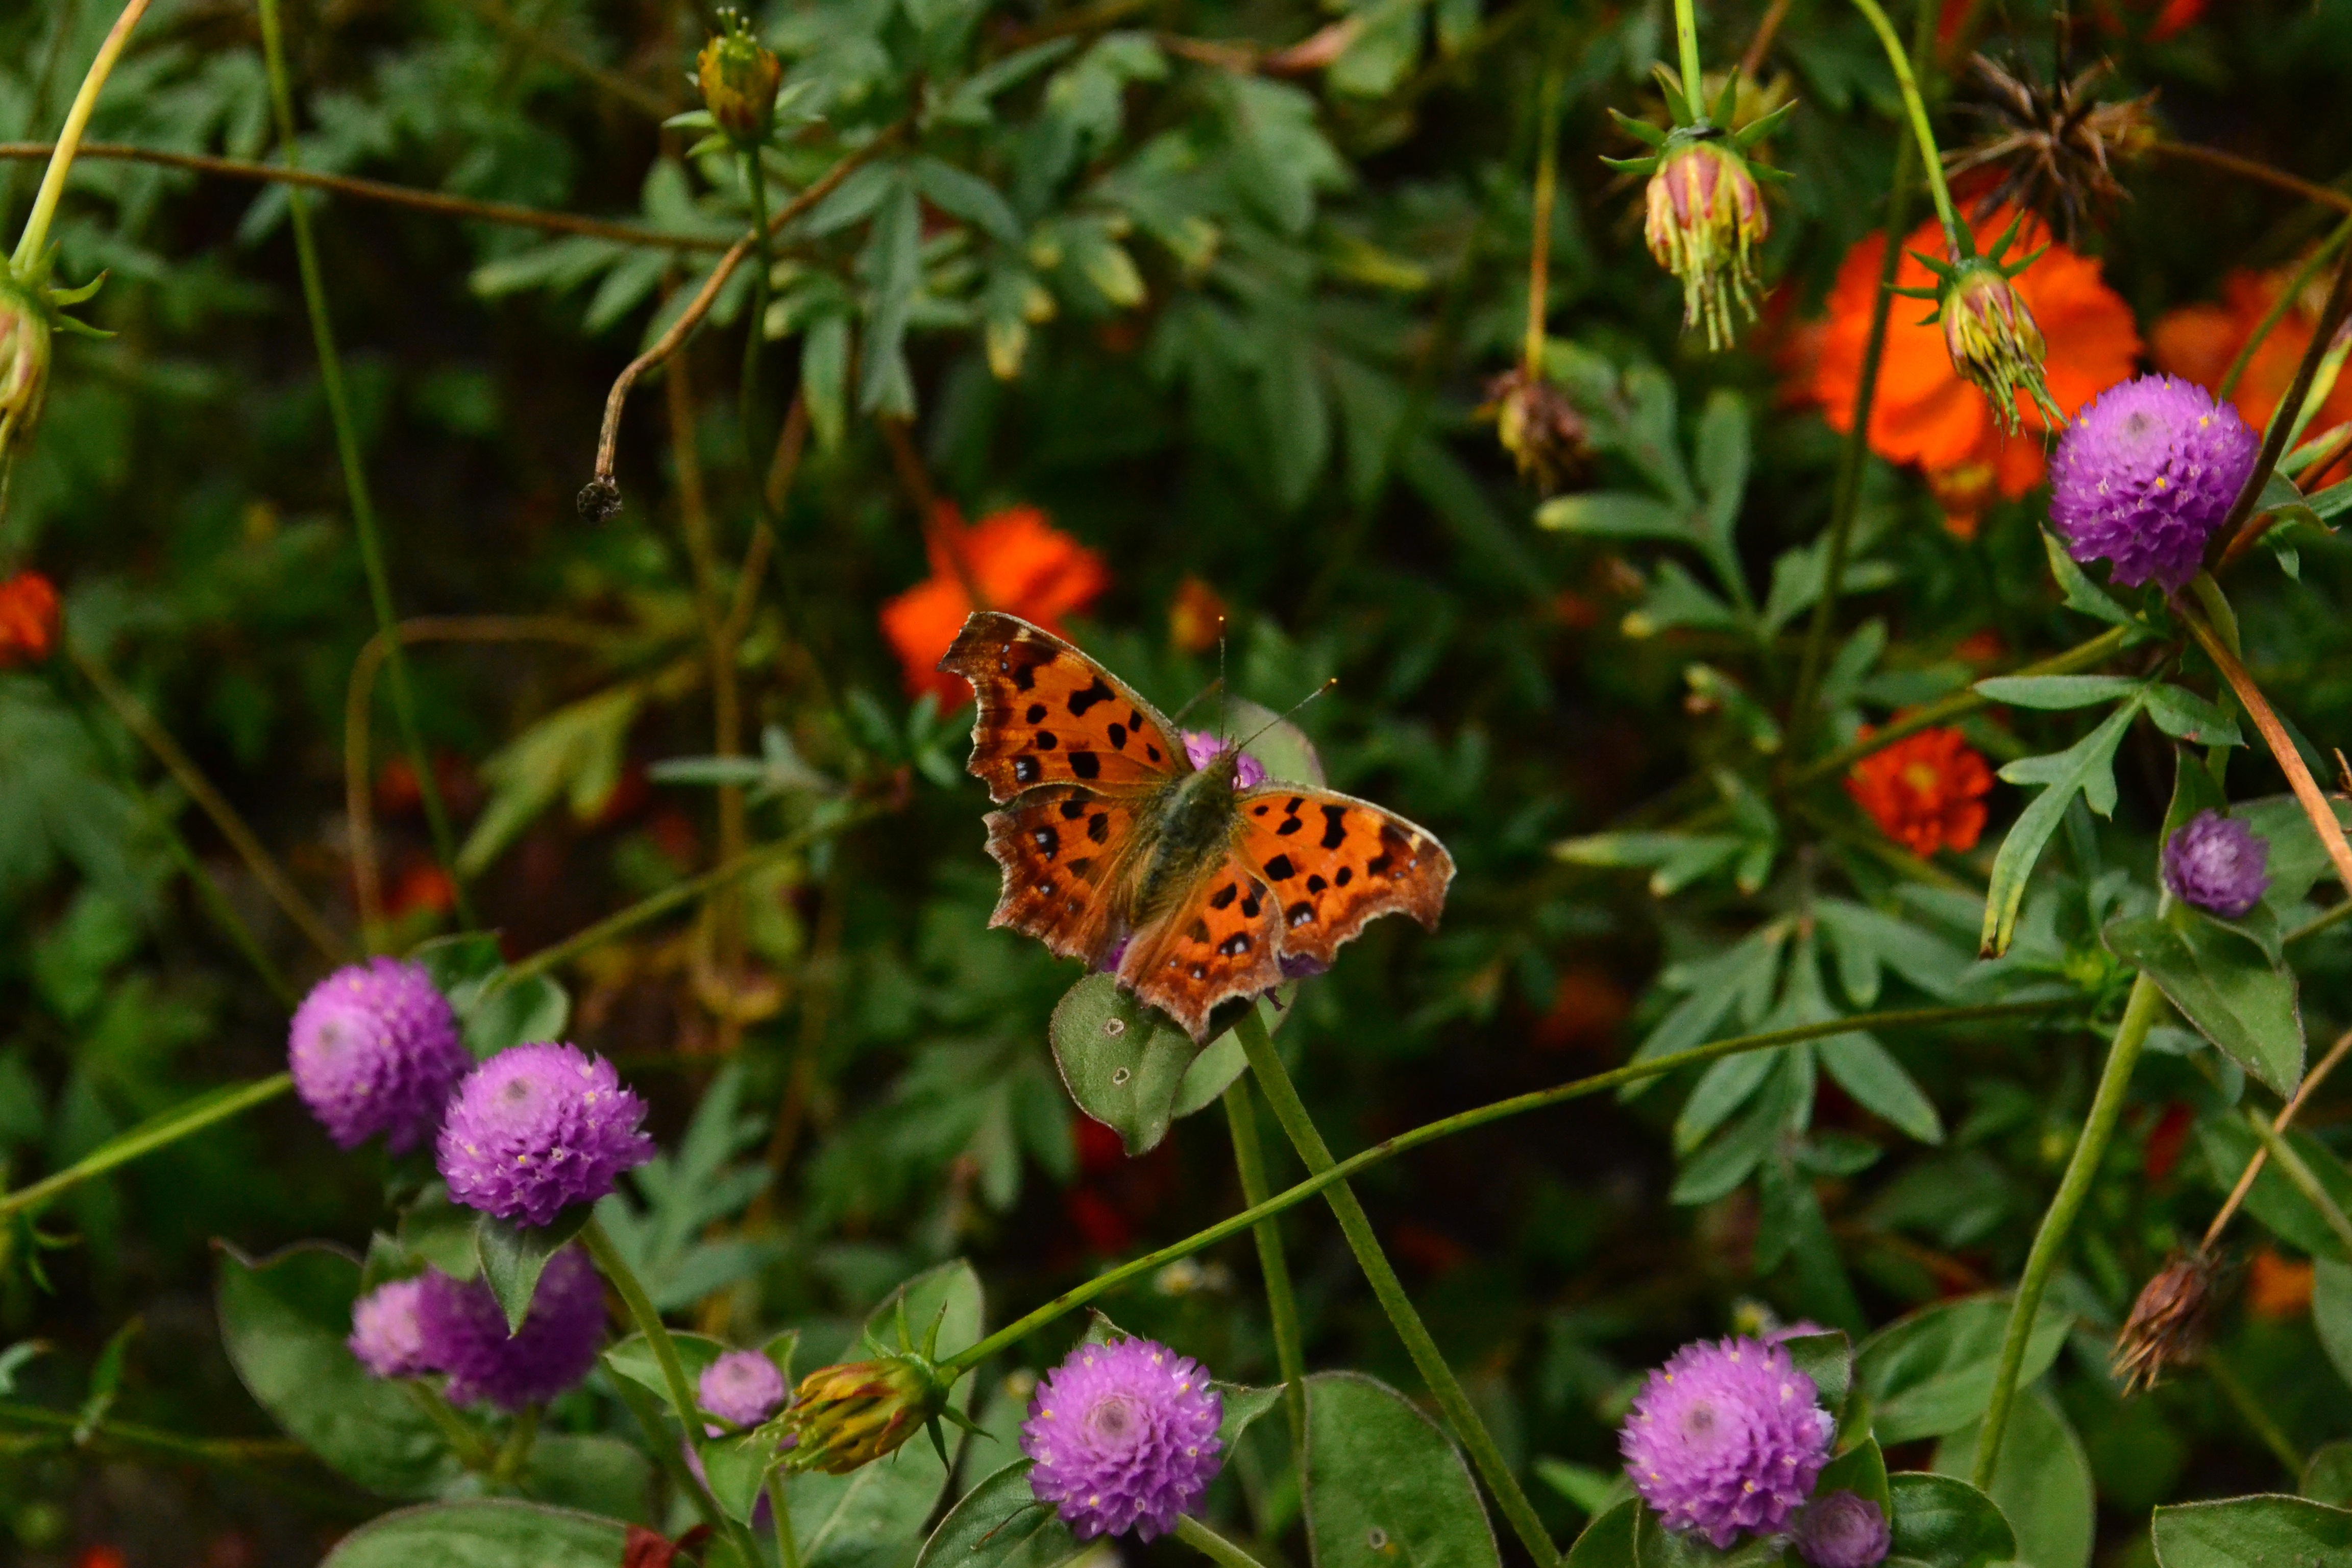
nature, plant, sun, flower, summer, vacation, journey, insect, botany, butterfly, garden, flora, fauna, invertebrate, wildflower, flowers, stroll, monarch butterfly, beauty, day, botanical garden, nectar, living nature, macro photography, pollinator, vladivostok, annual plant, moths and butterflies